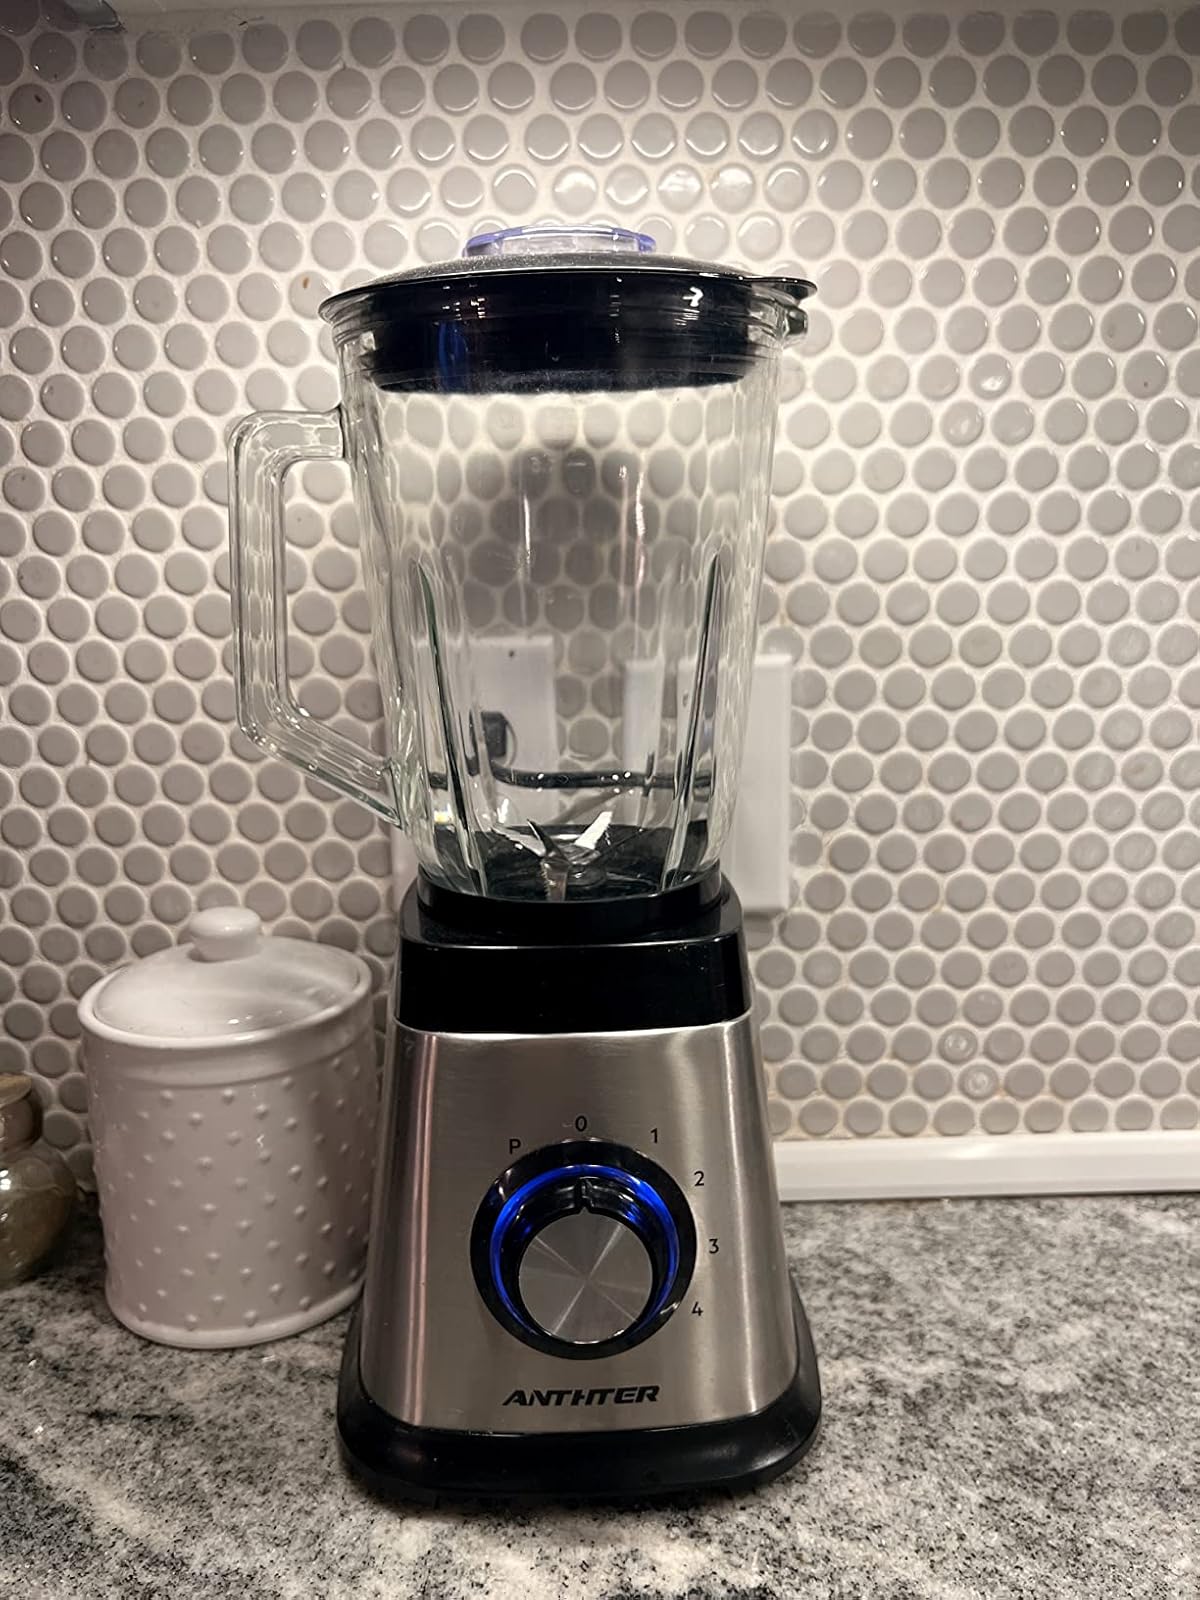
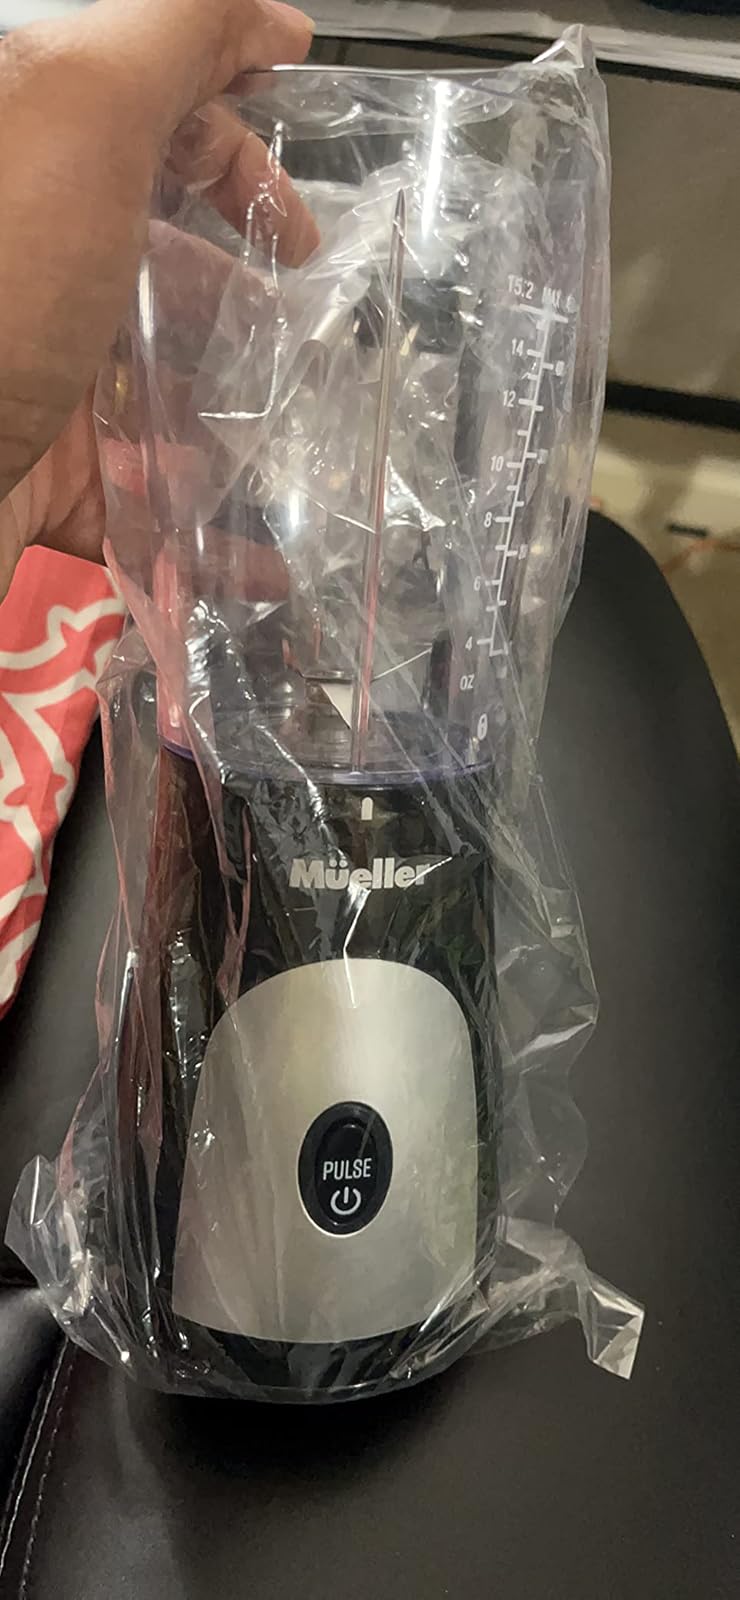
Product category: items_blender
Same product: no